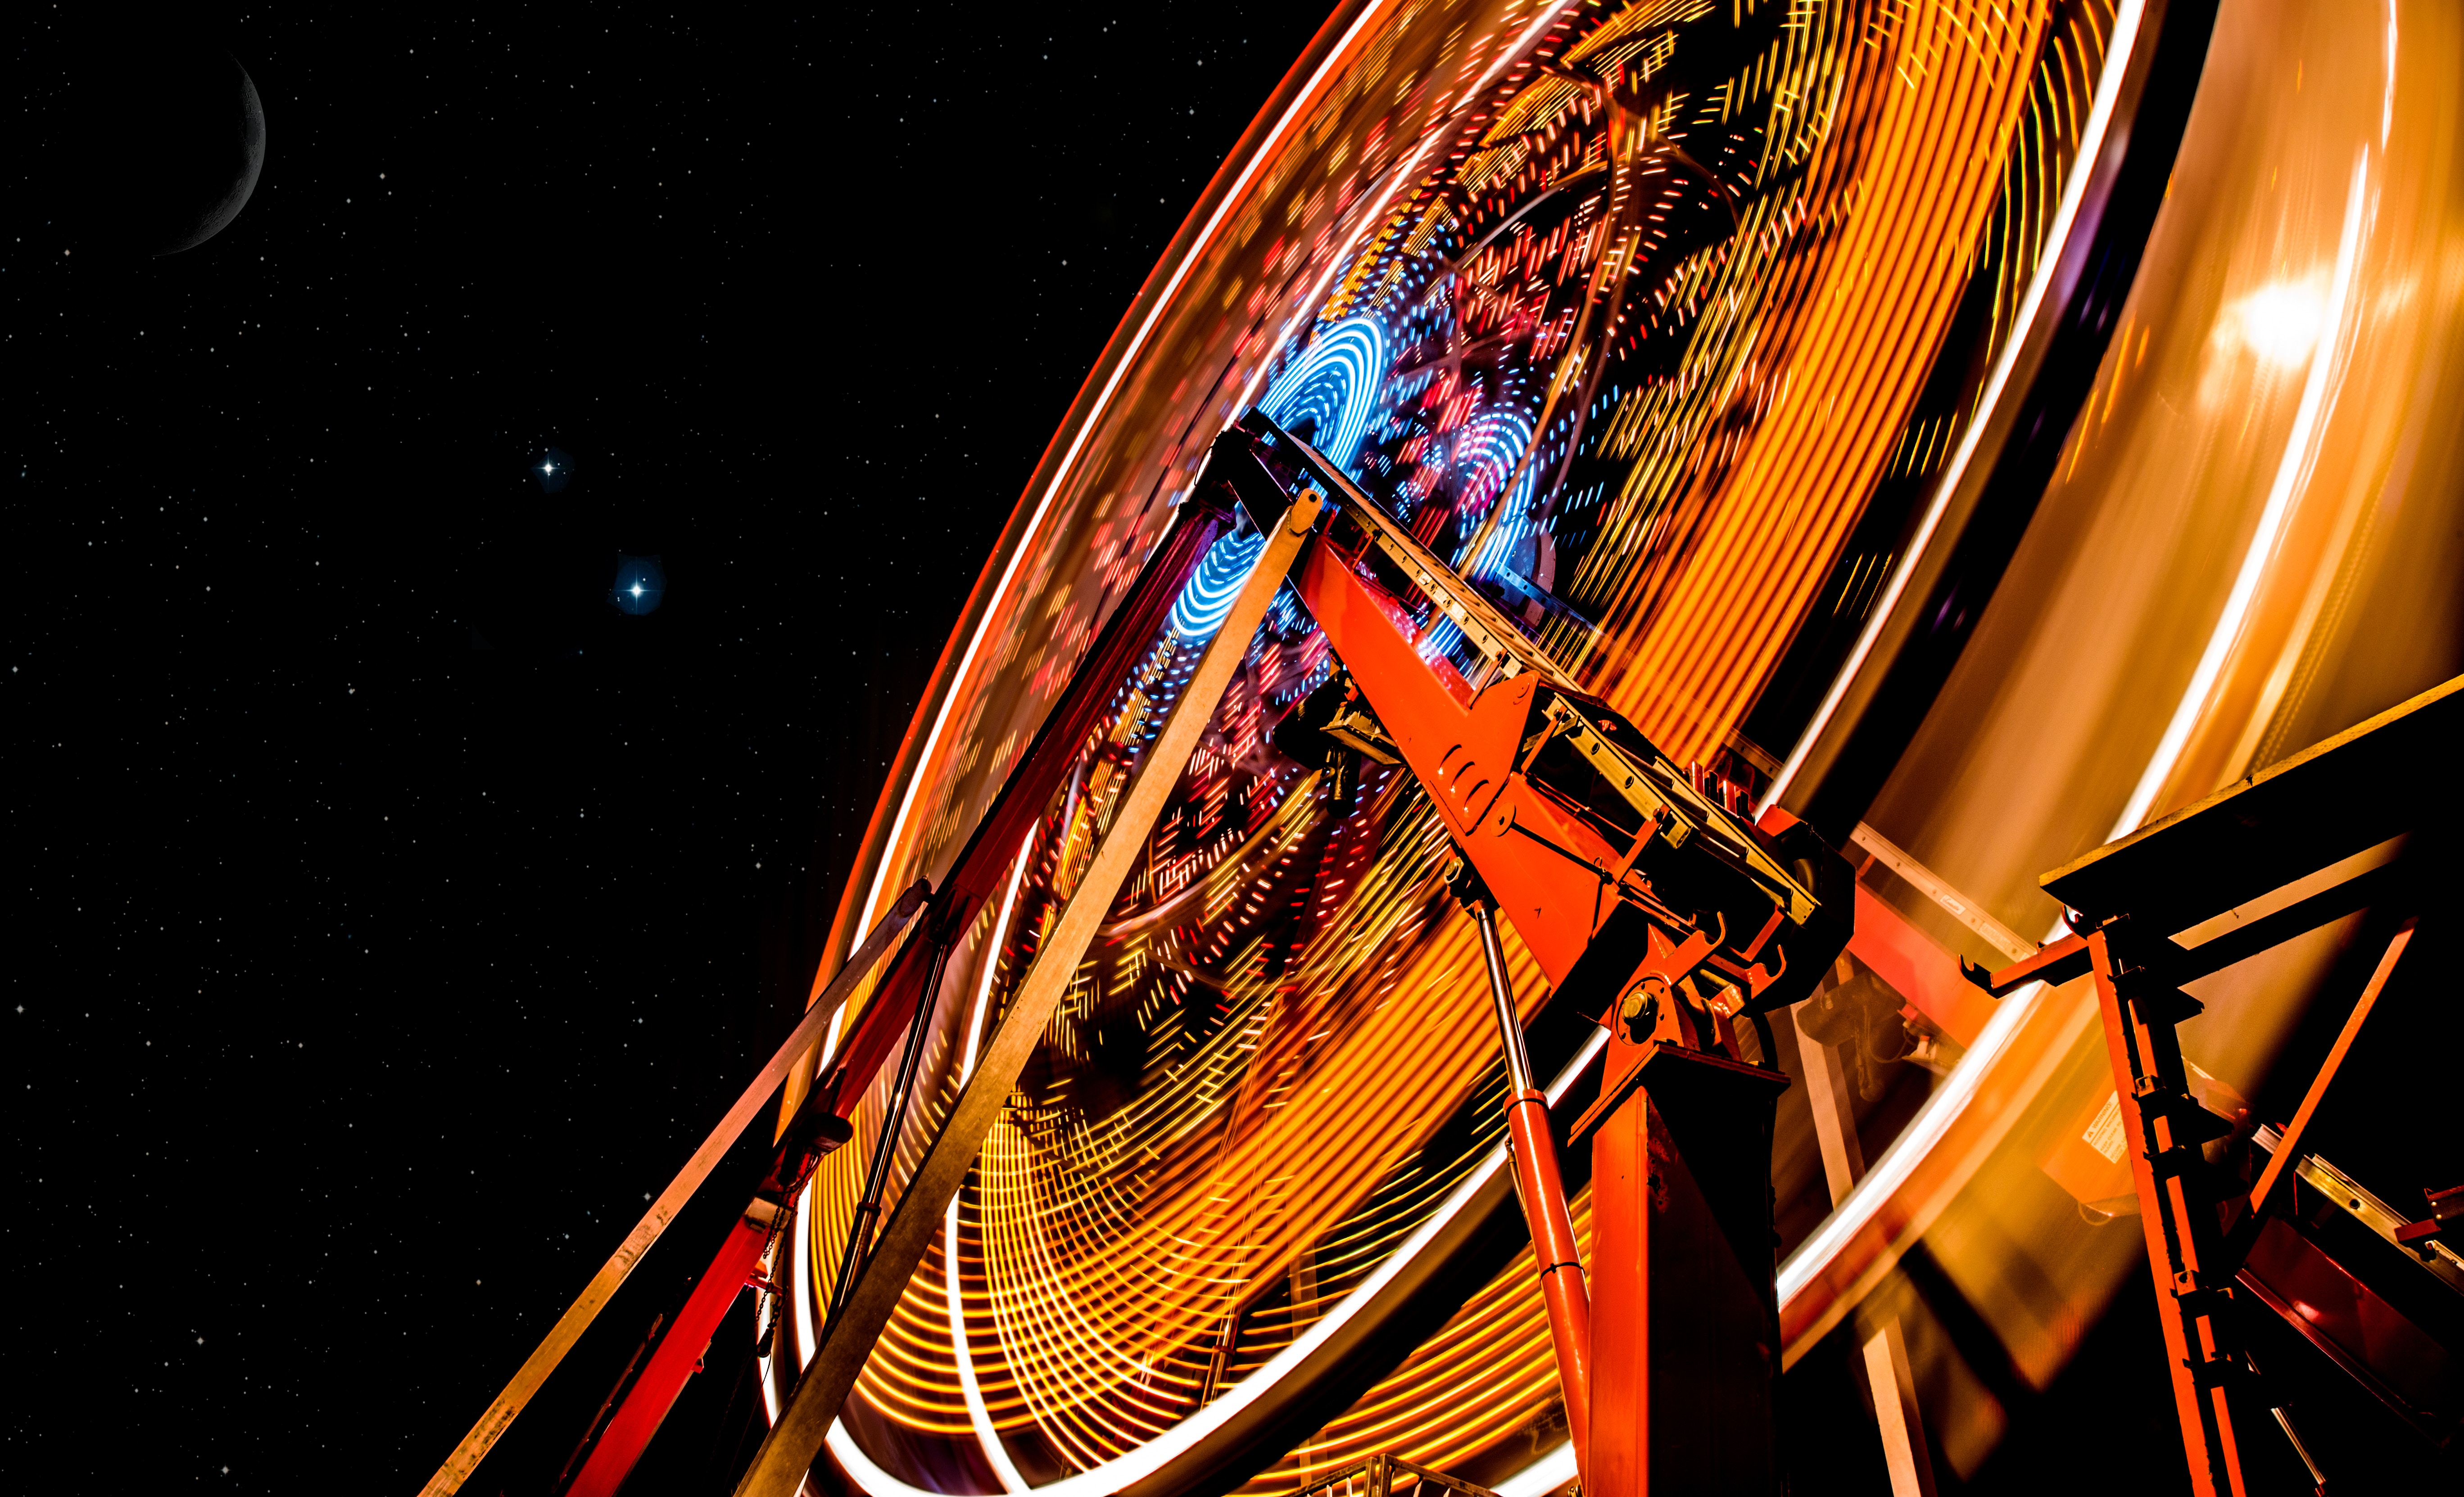
light, night, amusement park, color, tourist attraction, amusement ride